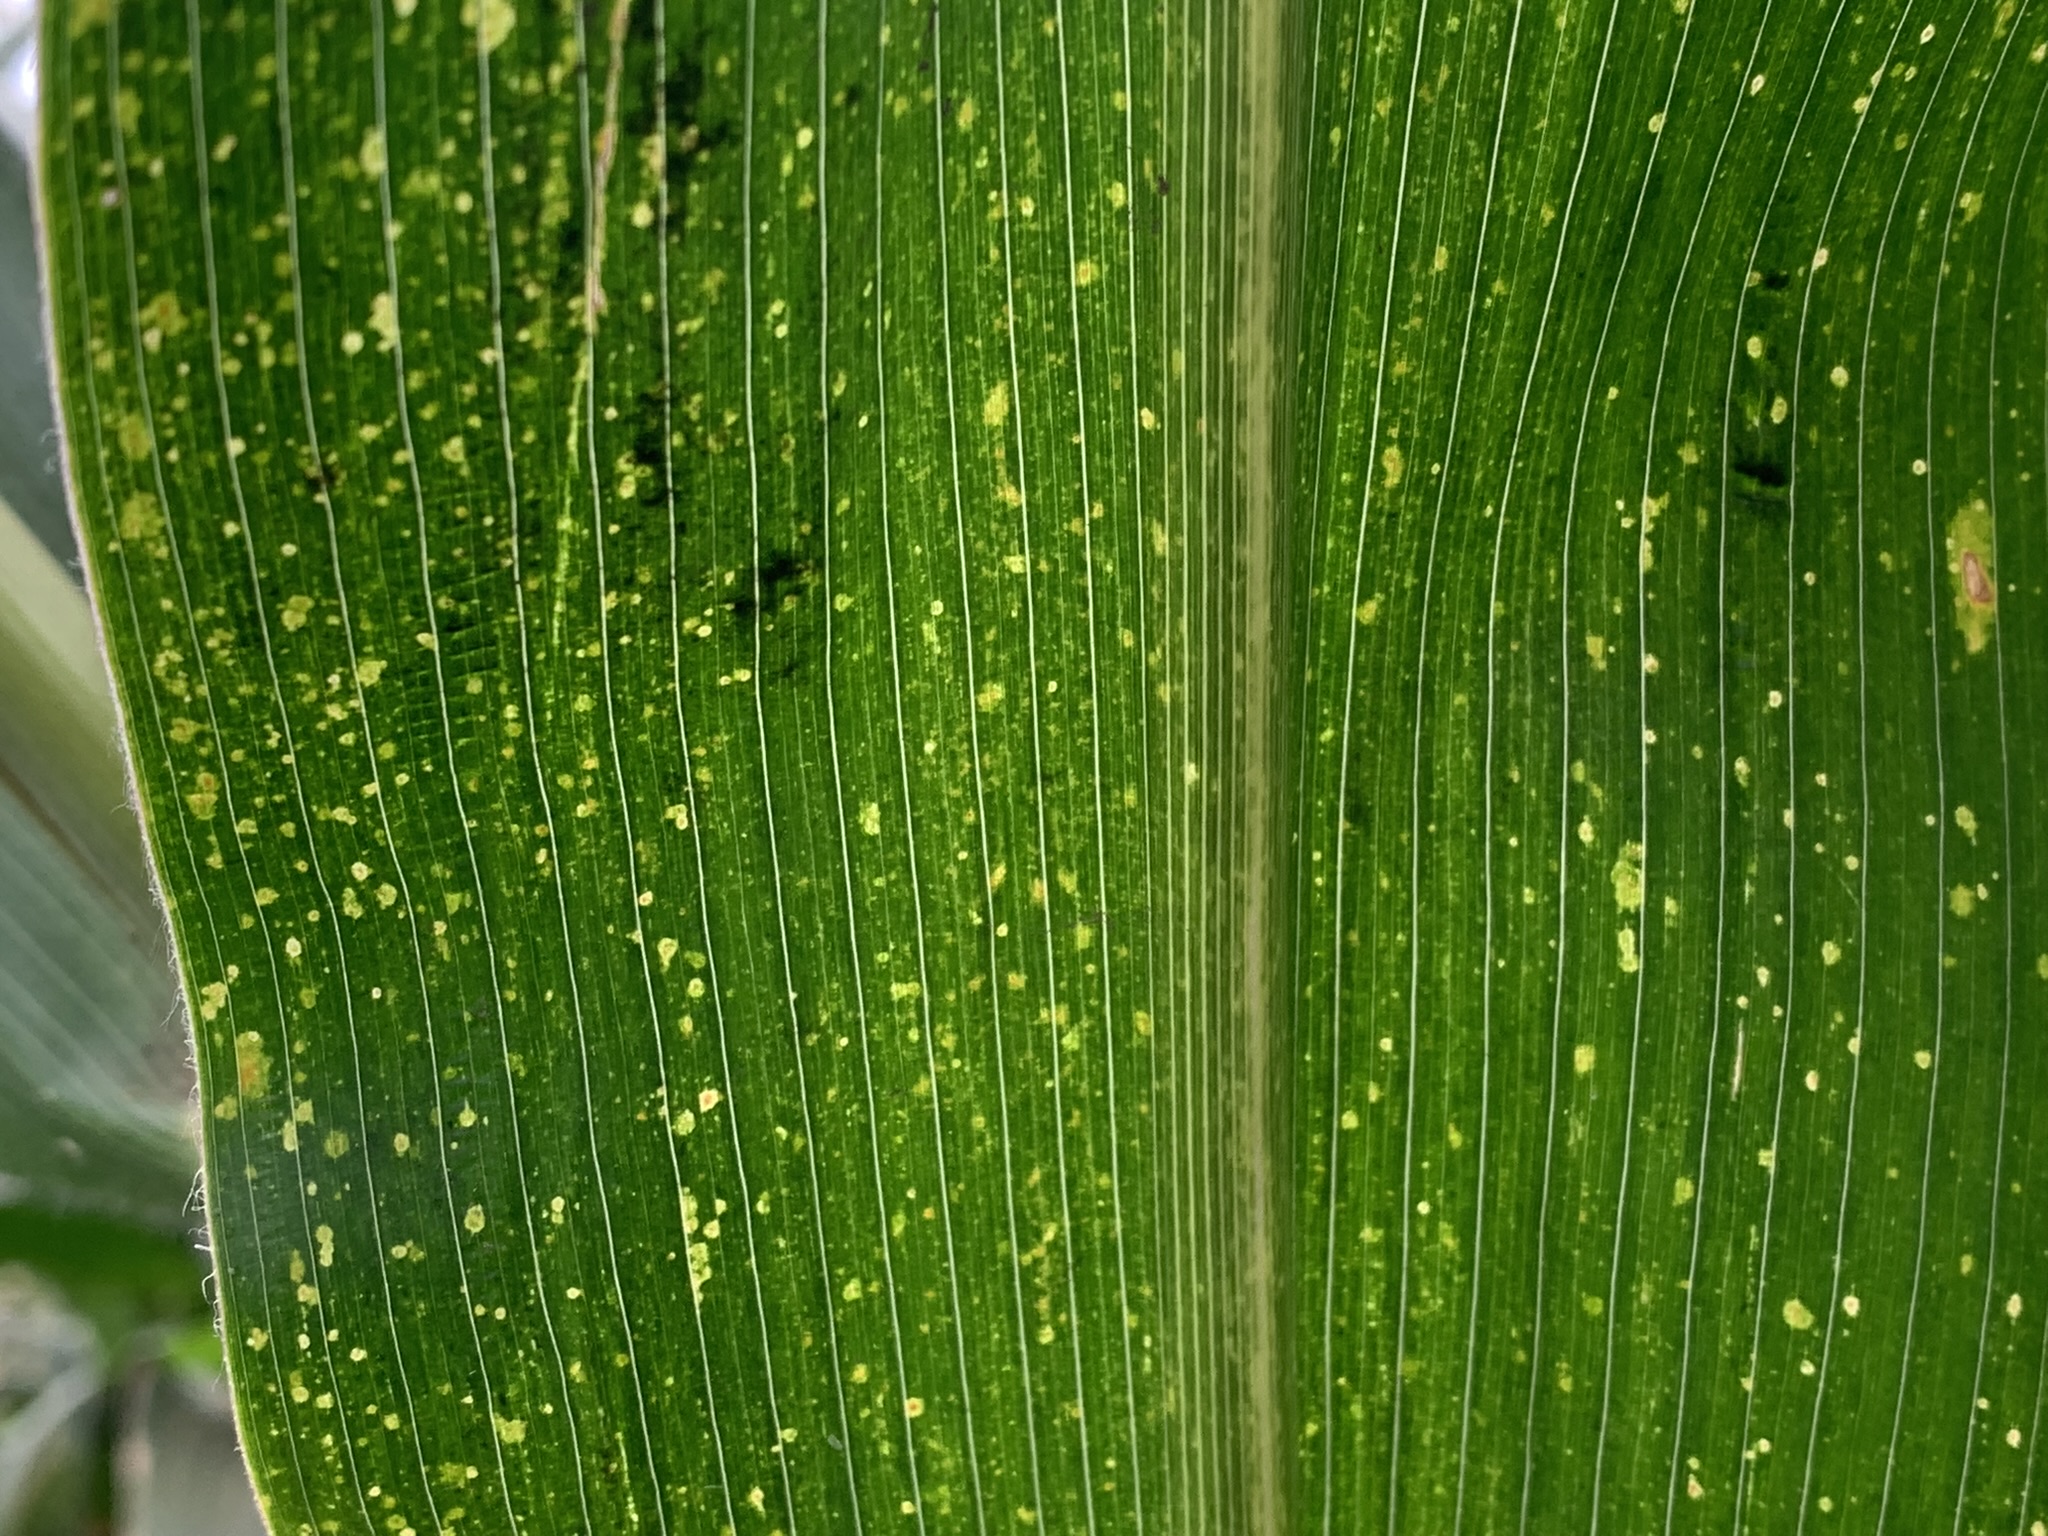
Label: MLN